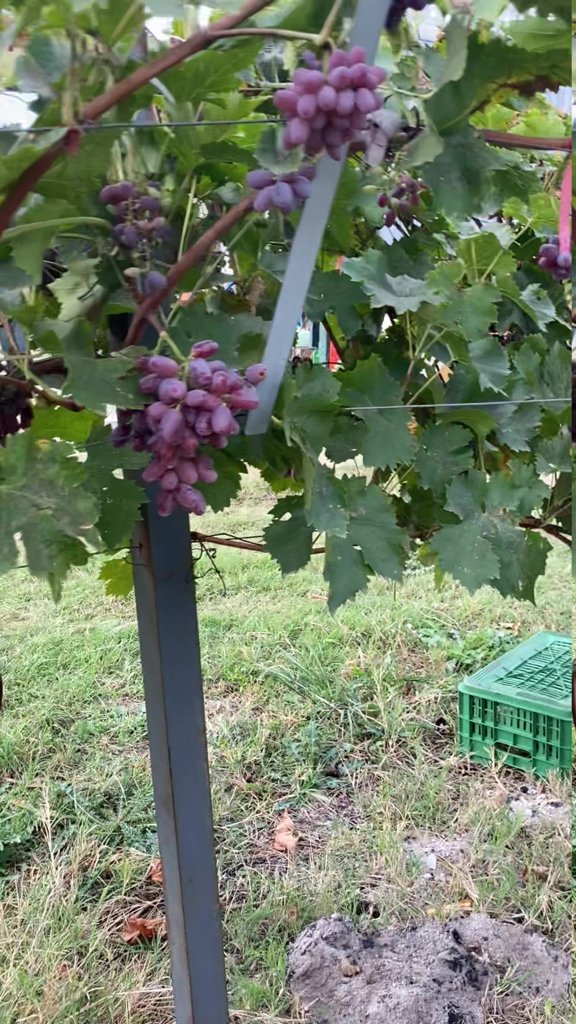
Berries visible: 68
Grape clusters: 4